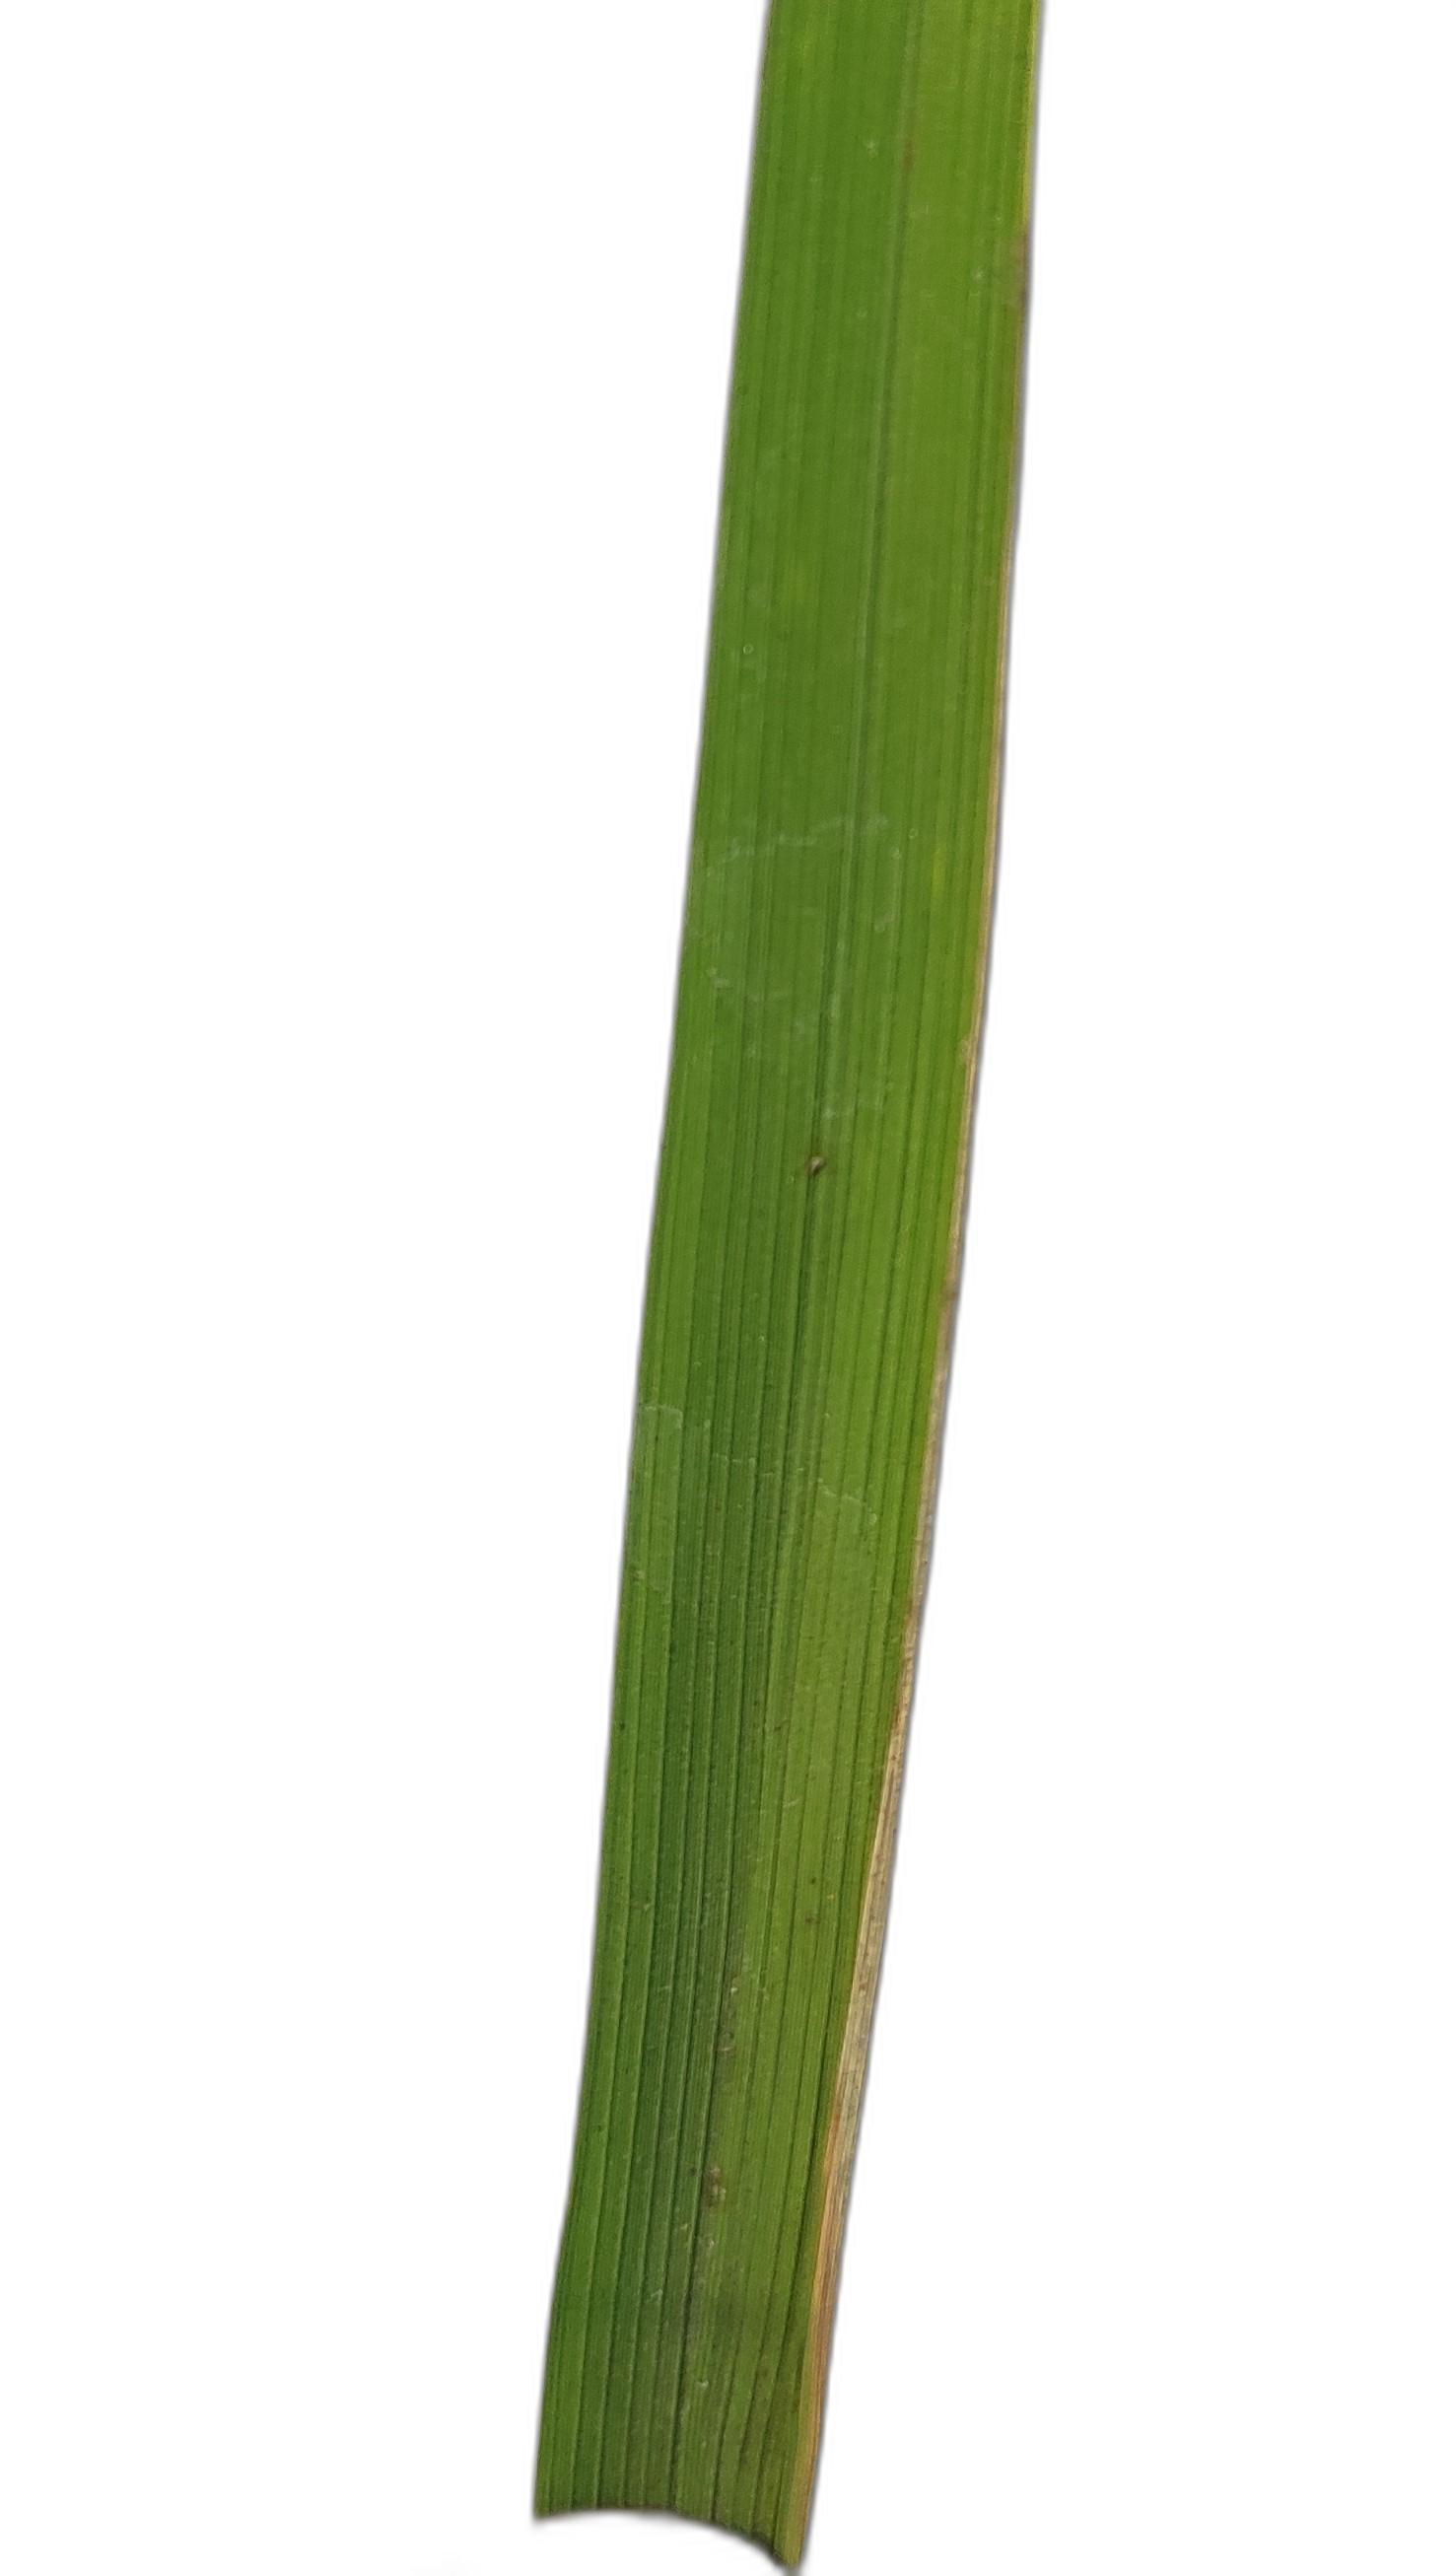
Label: Leaf Scald